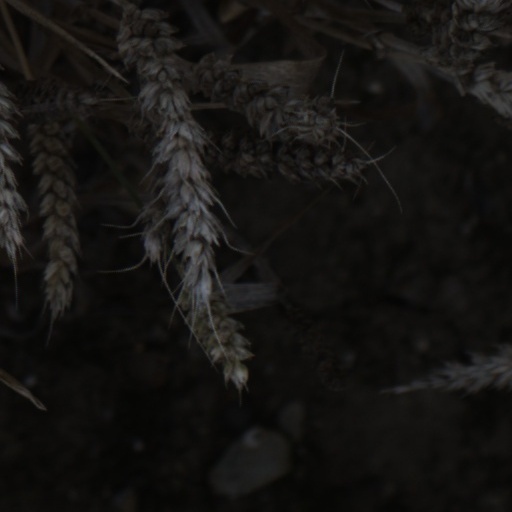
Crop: wheat